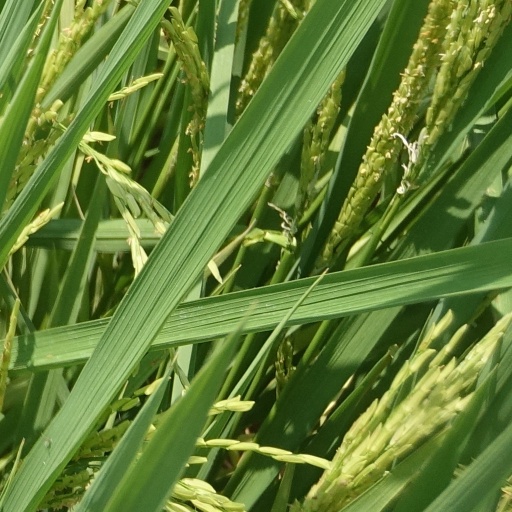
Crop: rice